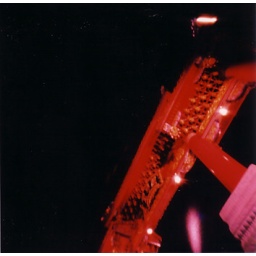
red in black